Lioré et Olivier LeO 20

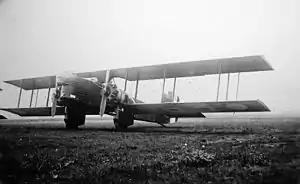
Lioré et Olivier LeO 20

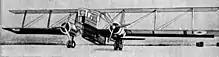
LeO 208

The Lioré et Olivier LeO 20 was a French night-bomber aircraft built by Lioré et Olivier.